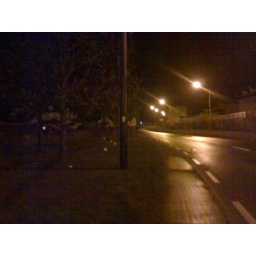
The strip of road spawns boy racers with loads of love in their trousers.